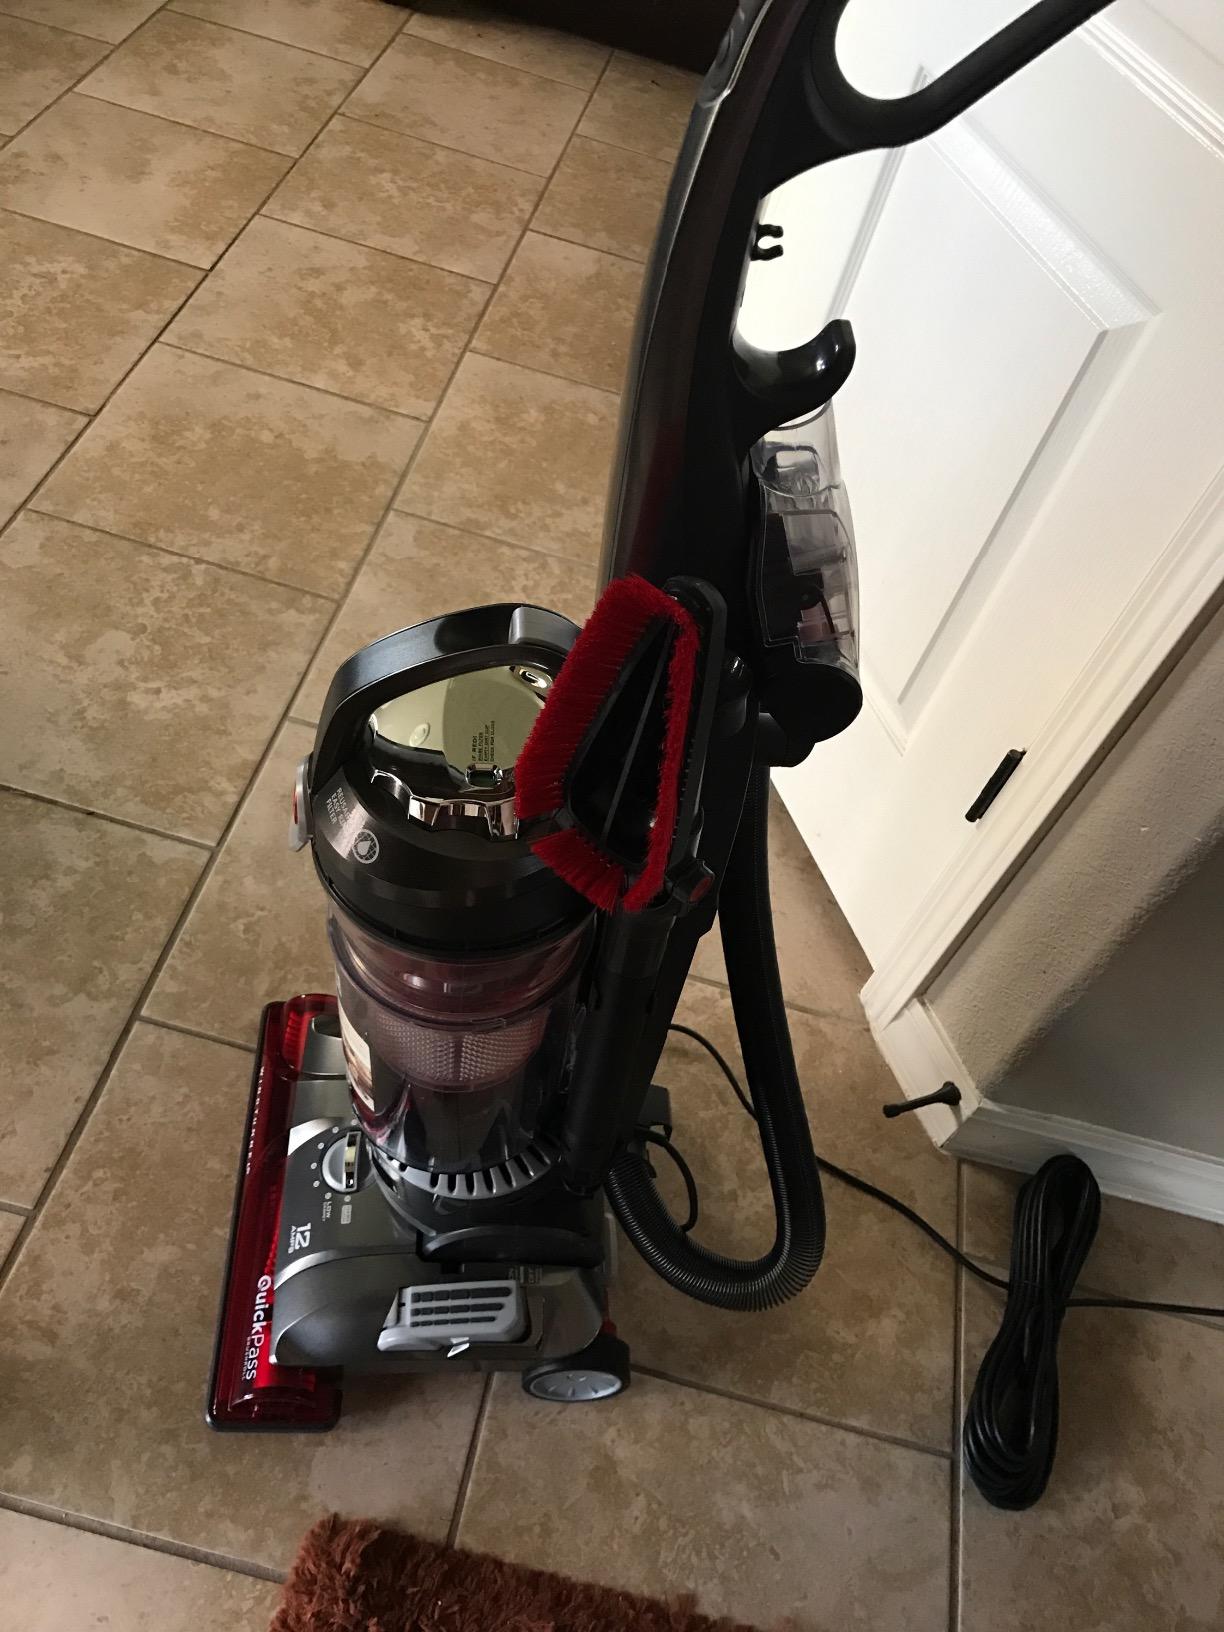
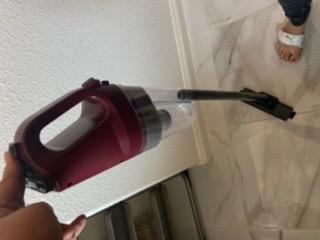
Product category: items_vacuum
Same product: no